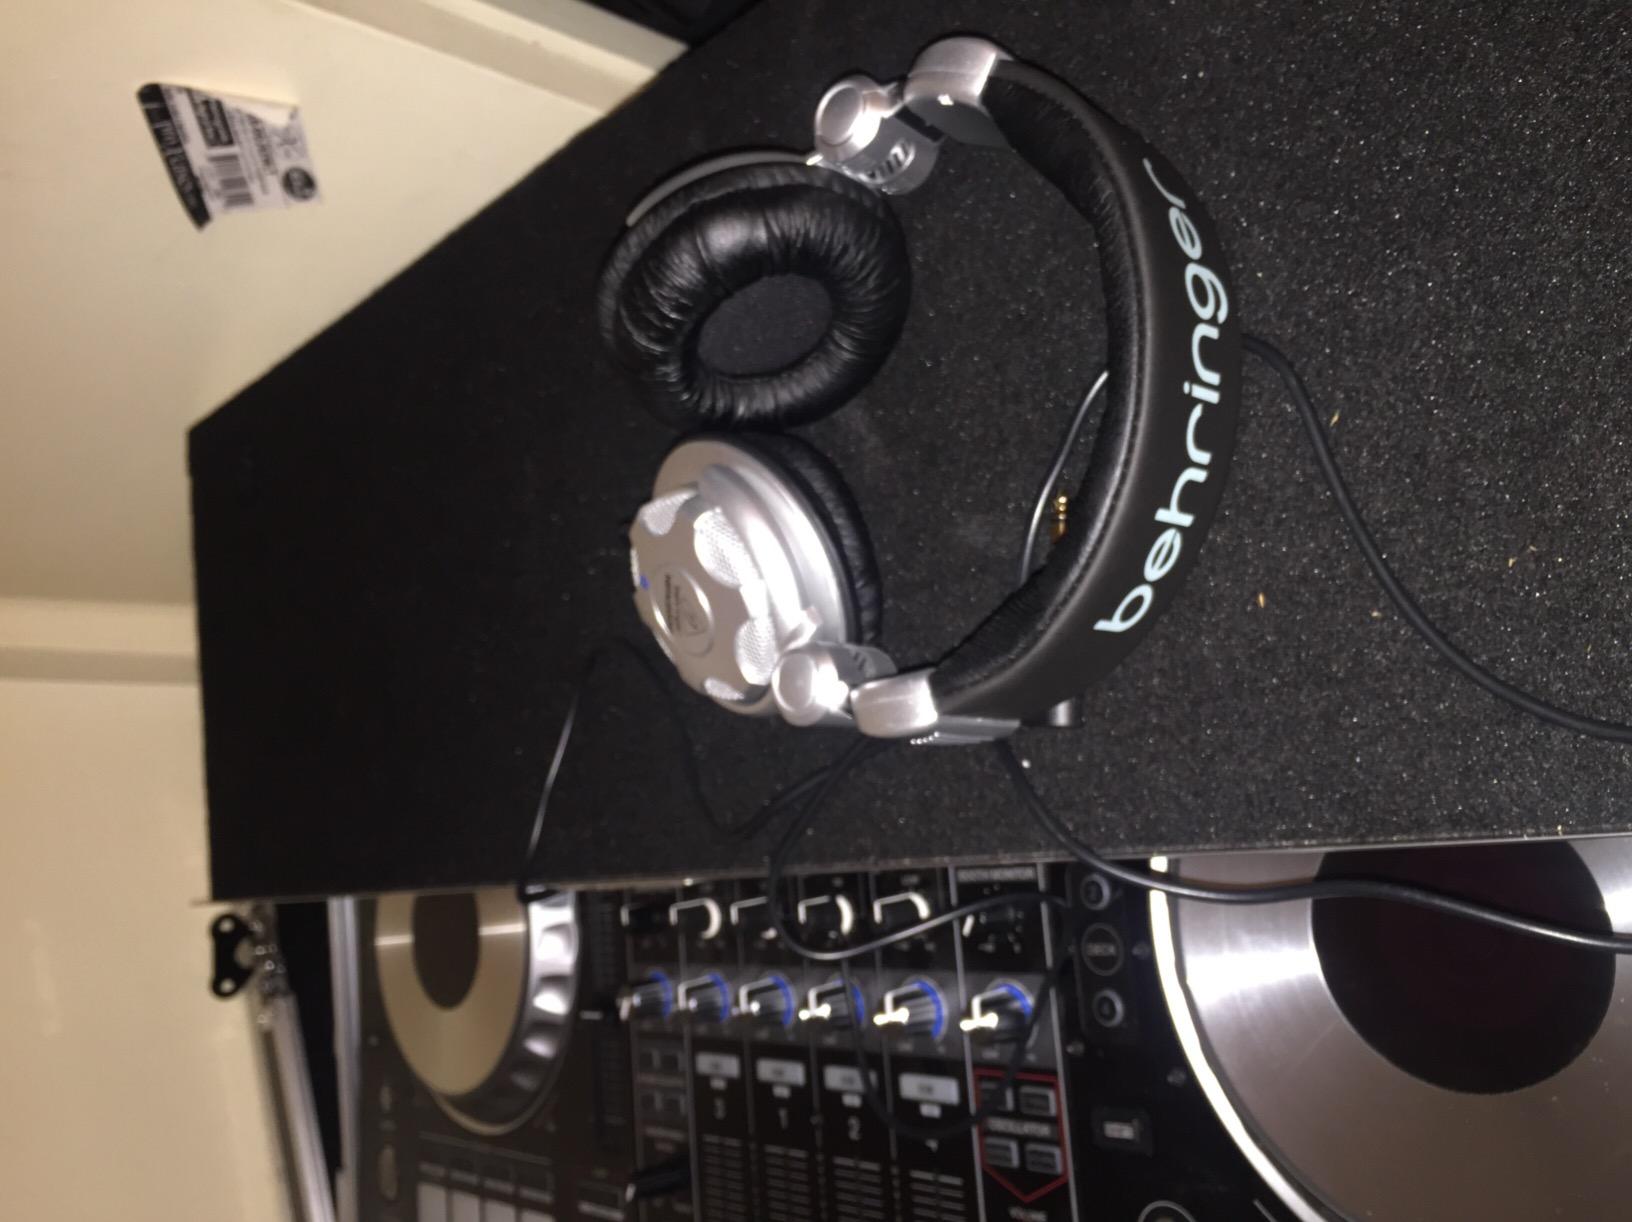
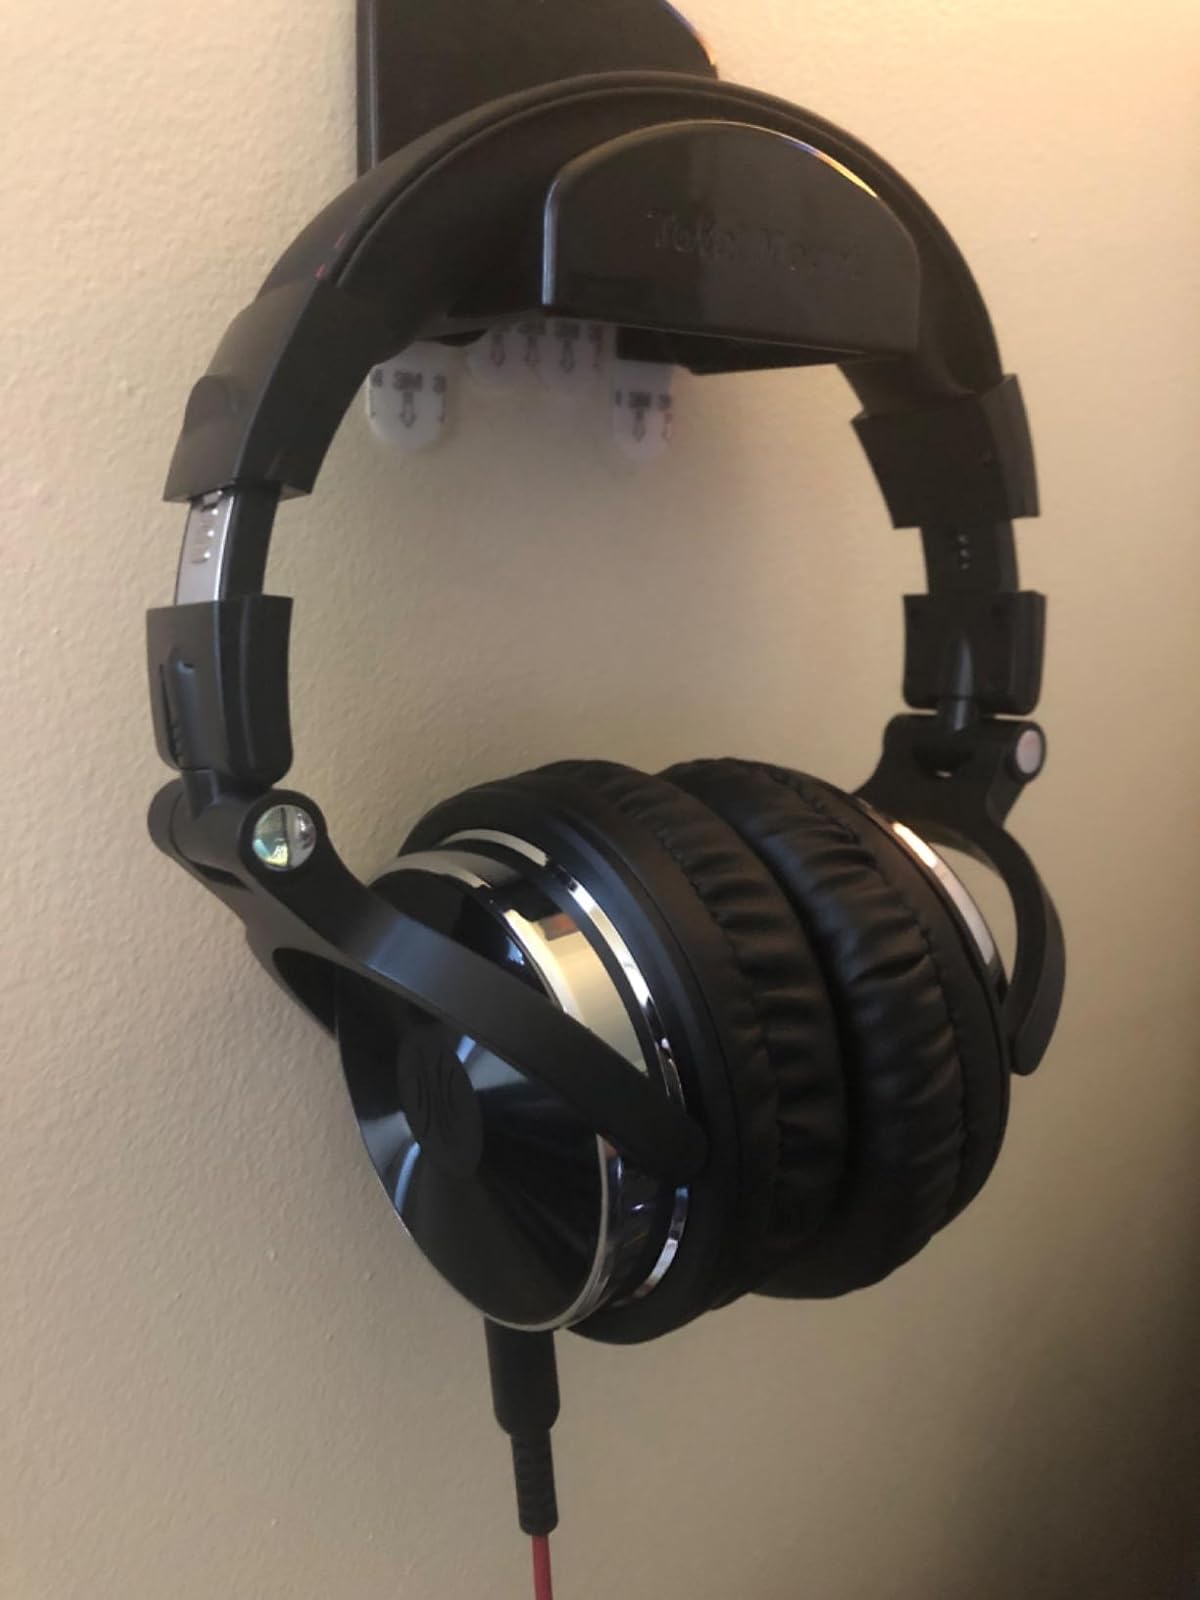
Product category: headphones
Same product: no